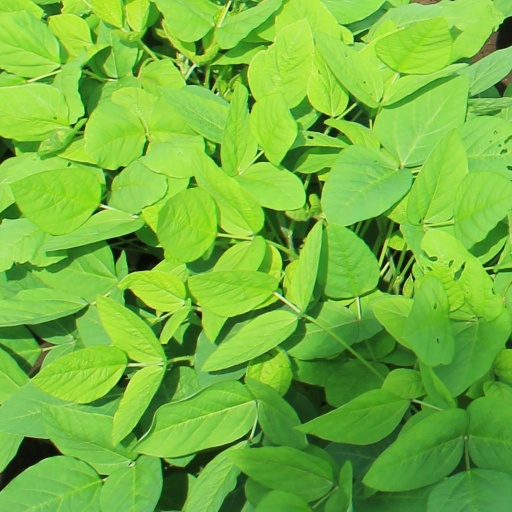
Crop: soybean